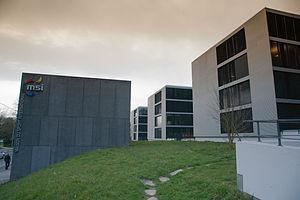
Maison du Sport International - Lausanne
Montriond/Cour est un quartier de la ville de Lausanne, en Suisse.
La Maison du sport international est un bâtiment situé à Lausanne dans le canton de Vaud en Suisse. Ce bâtiment regroupe des fédérations sportives internationales, des organisations sportives internationales et des sociétés spécialisées dans le sport.
La Fédération internationale d’escrime est l’organisme international qui régit l’organisation et la pratique de l’escrime dans le monde.